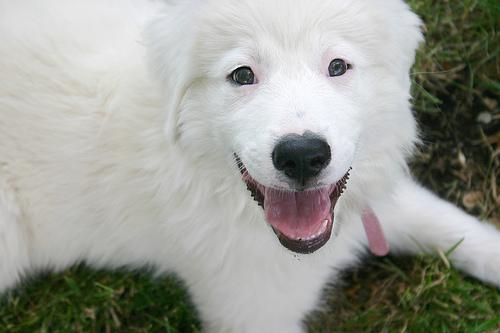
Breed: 225-n000073-Great_Pyrenees